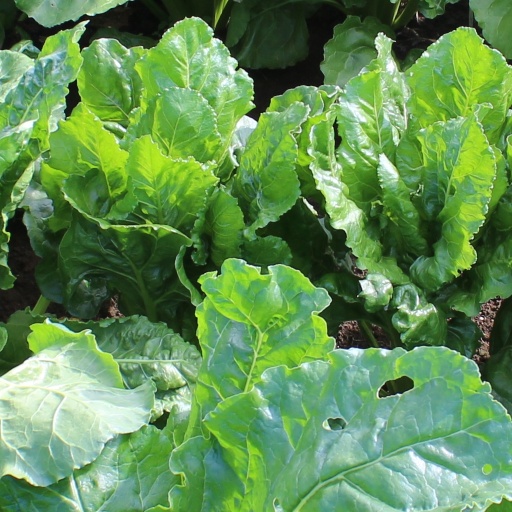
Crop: sugar beet